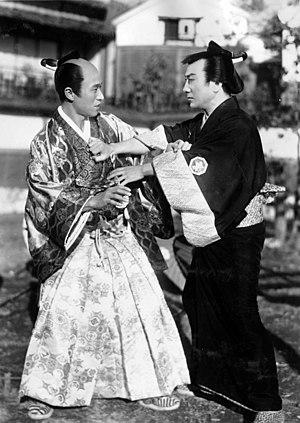
Chants de tourtereaux est un film japonais de Masahiro Makino sorti en 1939. C'est une comédie musicale.